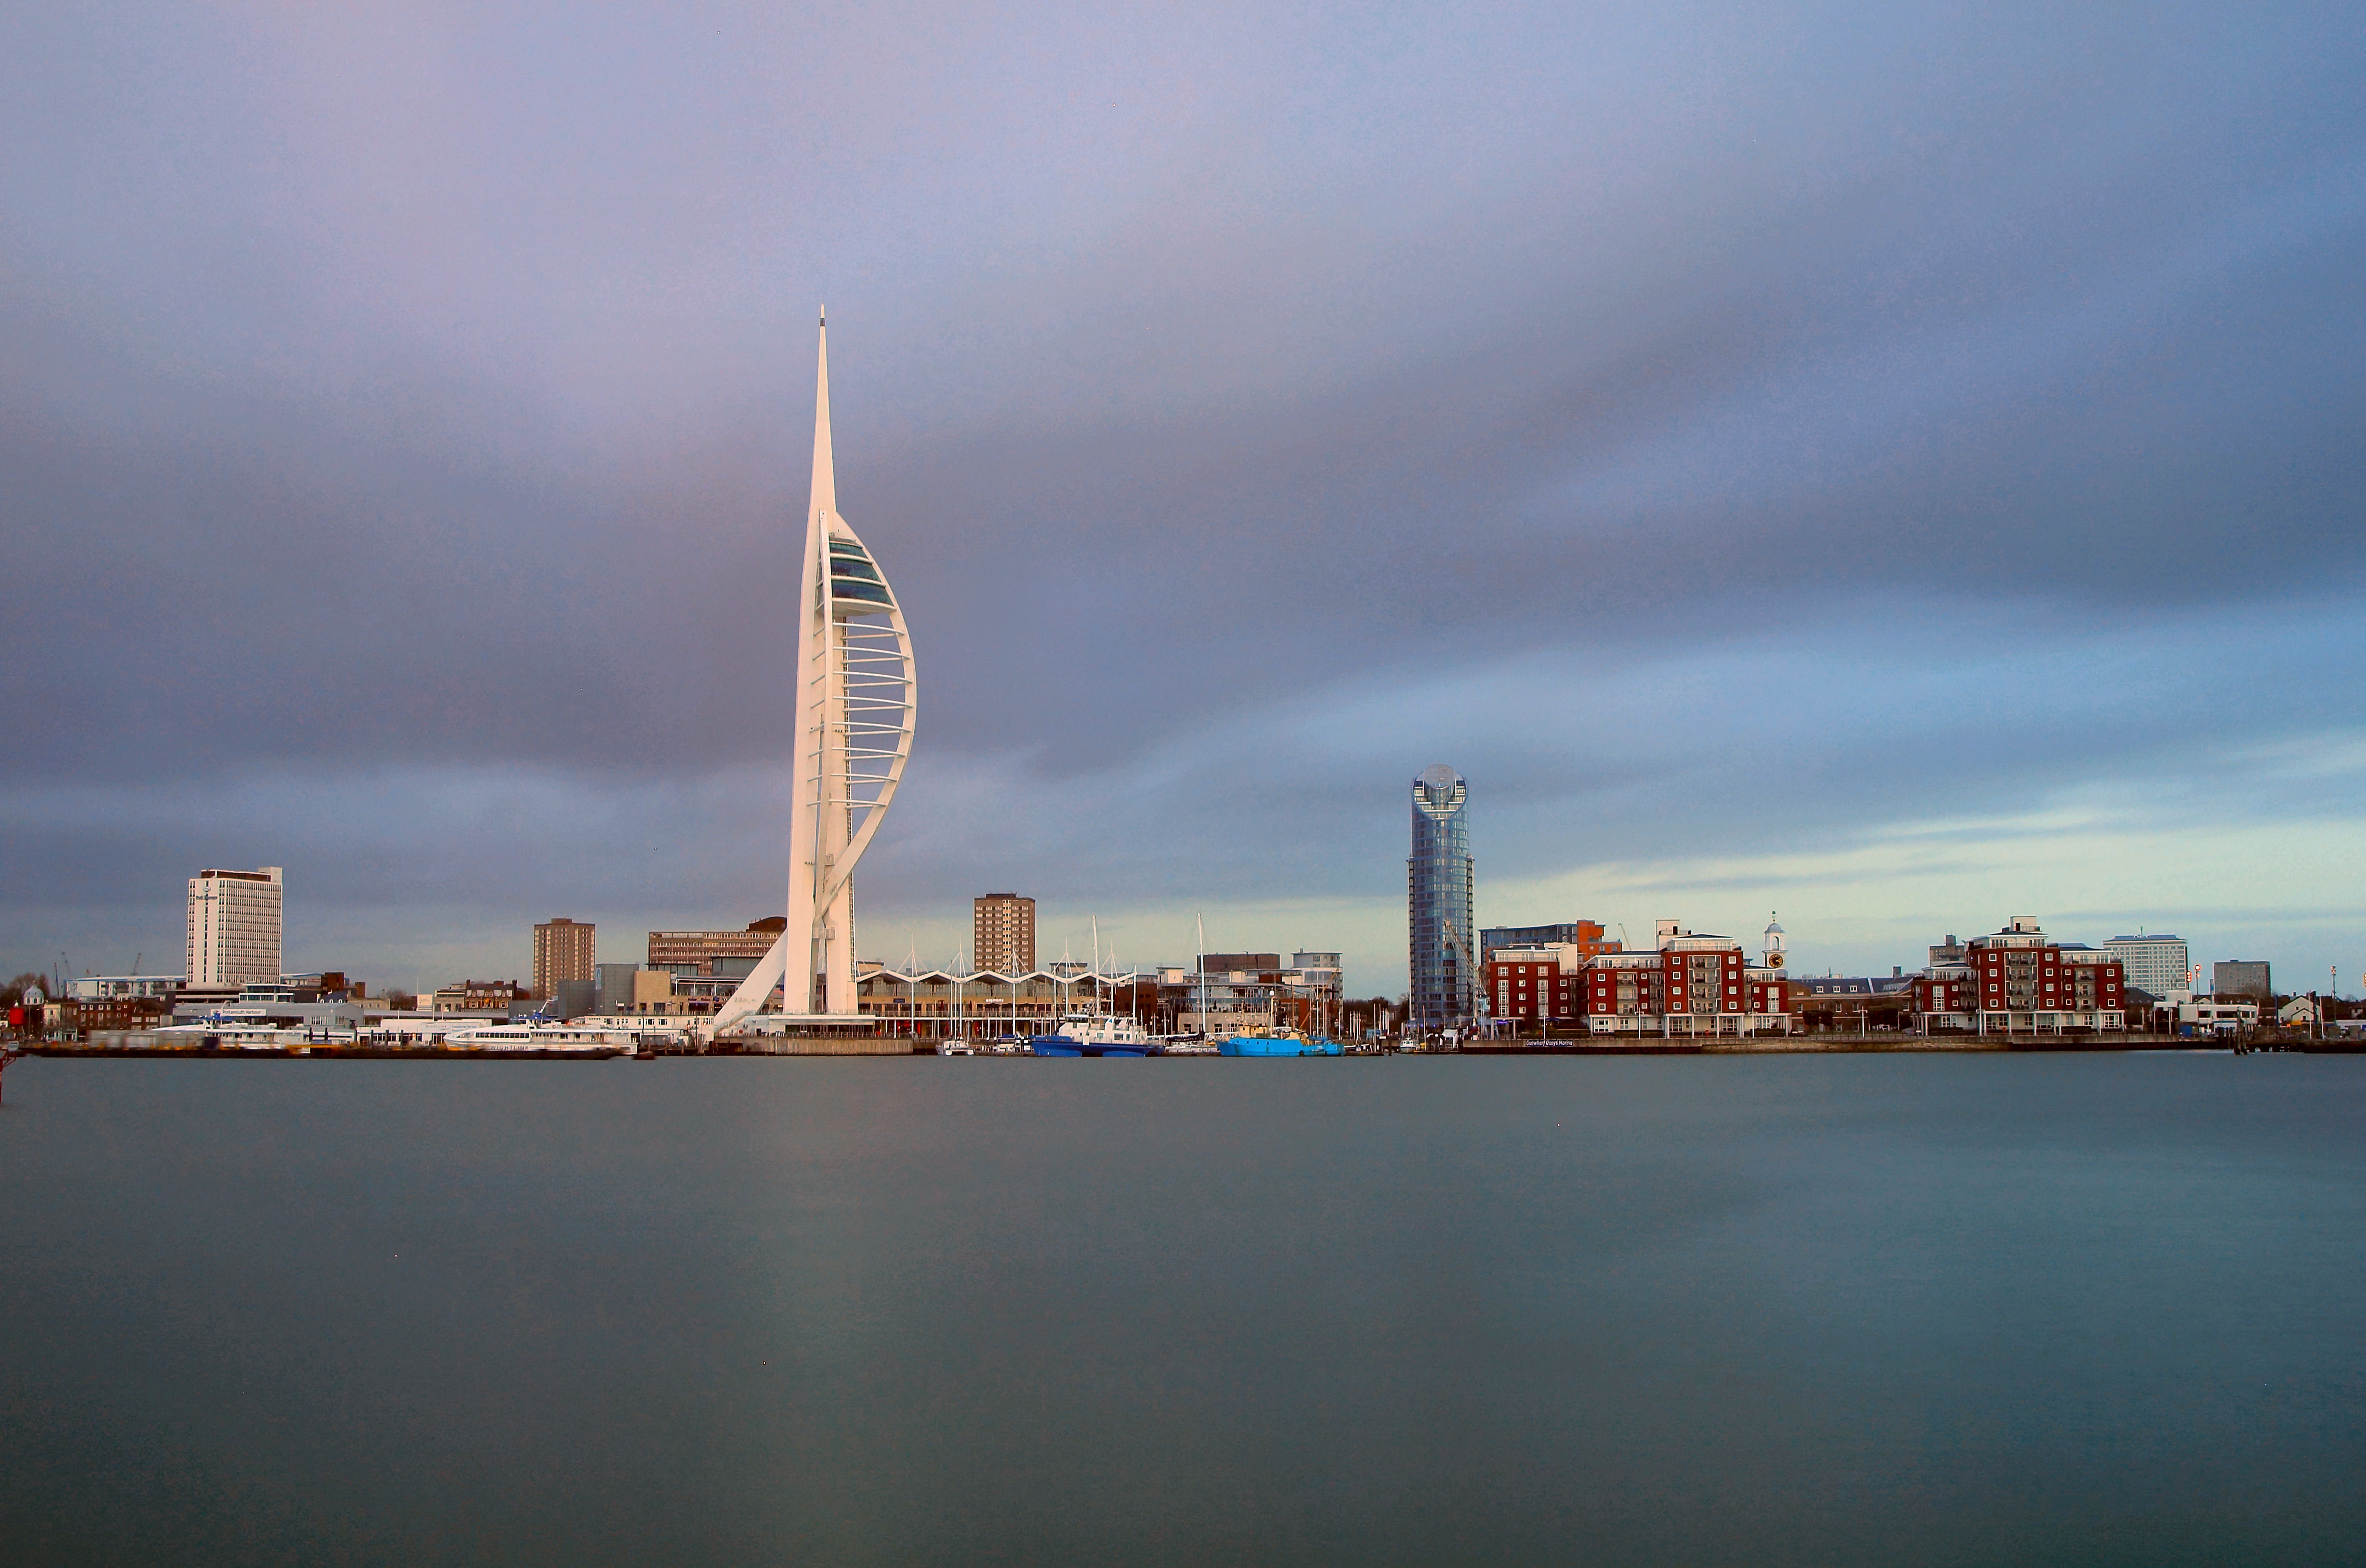
sea, horizon, cloud, sky, skyline, night, city, skyscraper, cityscape, downtown, dusk, evening, reflection, tower, united states of america, landmark, harbour, tower block, portsmouth, spinnaker tower, urban area, our neighbours, atmospheric phenomenon, human settlement, atmosphere of earth